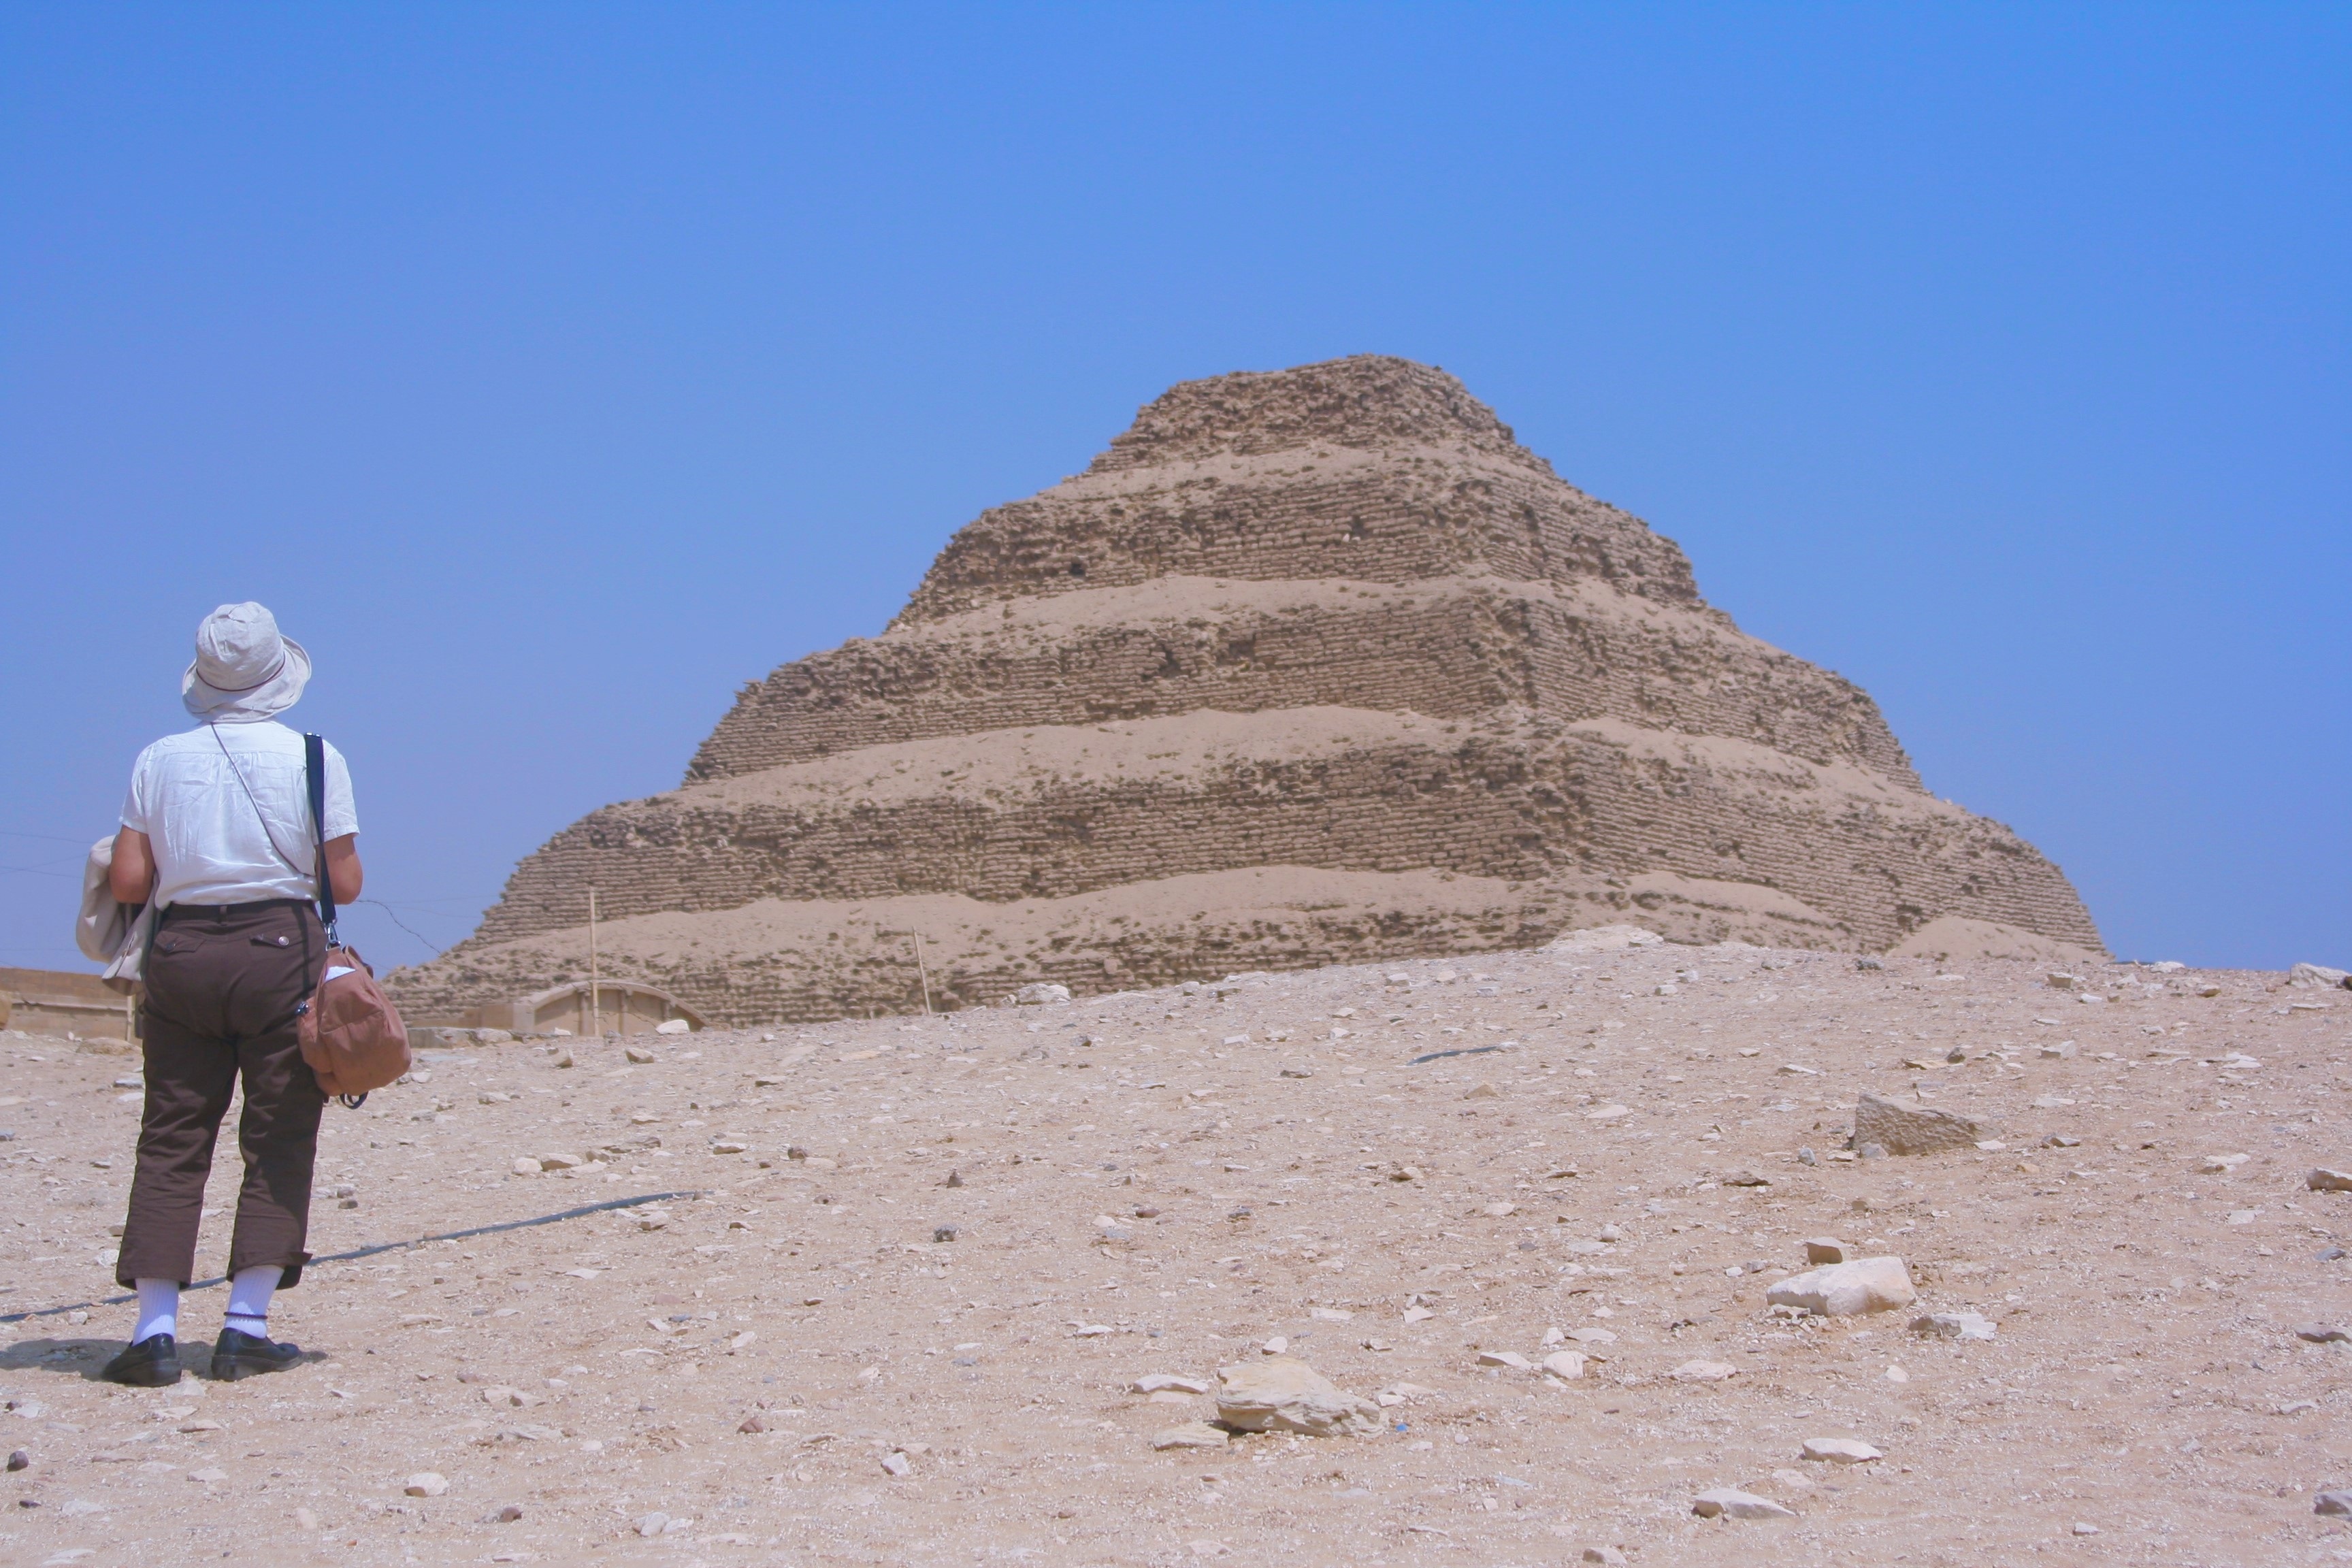
sand, rock, desert, monument, travel, formation, pyramid, ancient, material, blue sky, egypt, geology, temple, stairs, badlands, plateau, exploration, early, pharaoh, wadi, archaeological site, antomasako, ancient history, saqqara, libya desert, pyramid of djoser